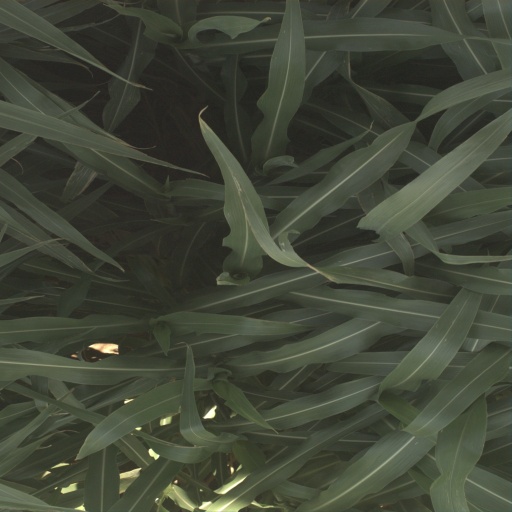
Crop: sorghum